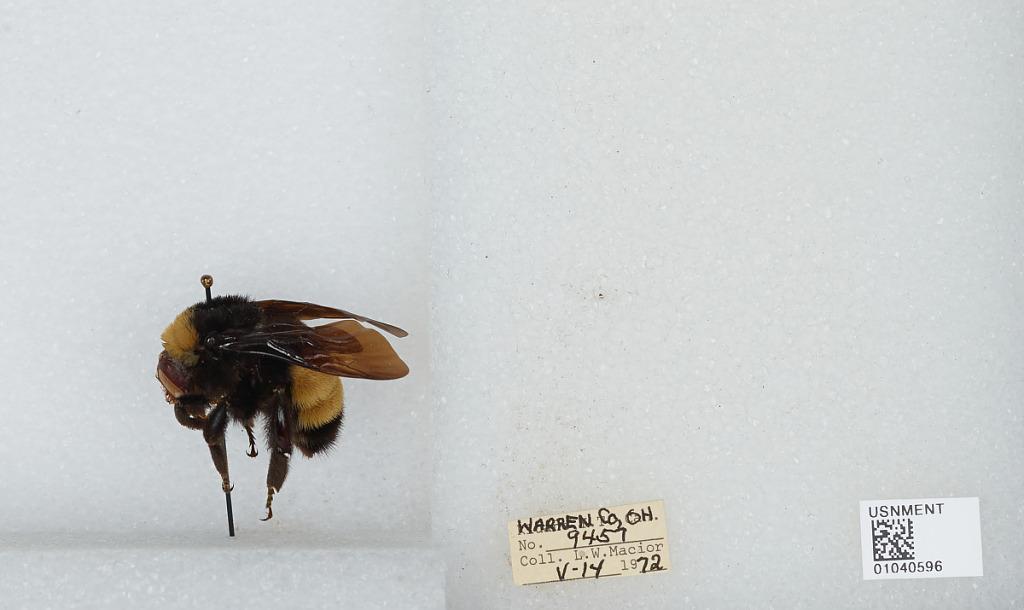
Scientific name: Bombus (Fervidobombus) pensylvanicus pensylvanicus (De Geer)
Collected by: L. Macior
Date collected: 1972-5-14
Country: United States
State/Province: Ohio
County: Warren
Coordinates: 39.4242, -84.1856